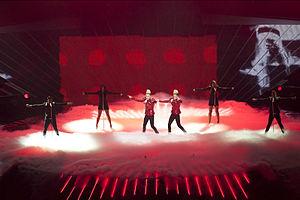
L’Irlande participe au Concours Eurovision de la chanson, depuis sa dixième édition, en 1965, et l’a remporté à sept reprises : en 1970, 1980, 1987, 1992, 1993, 1994 et 1996. Le pays détient toujours le record du plus grand nombre de victoires au concours.
L'Irlande a participé au Concours Eurovision de la chanson 2011.